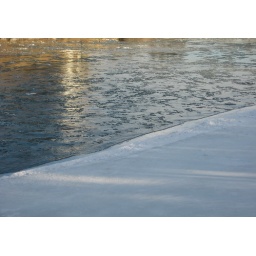
The light reflecting in the water here is the sunshine mirrored in the windows of the Riverside Towers on Memorial.